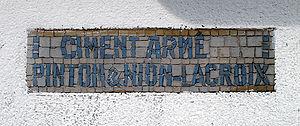
Station Pelleport de la ligne 3bis du métro de Paris, France
La ligne 3 bis du métro de Paris est une des seize lignes du réseau métropolitain de Paris. Cette ligne du 20ᵉ arrondissement de Paris relie les stations Gambetta et Porte des Lilas, à l'est de la ville.